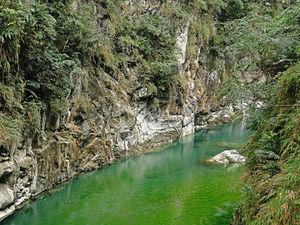
La rivière Shakadang dans le parc national de Taroko, Taiwan